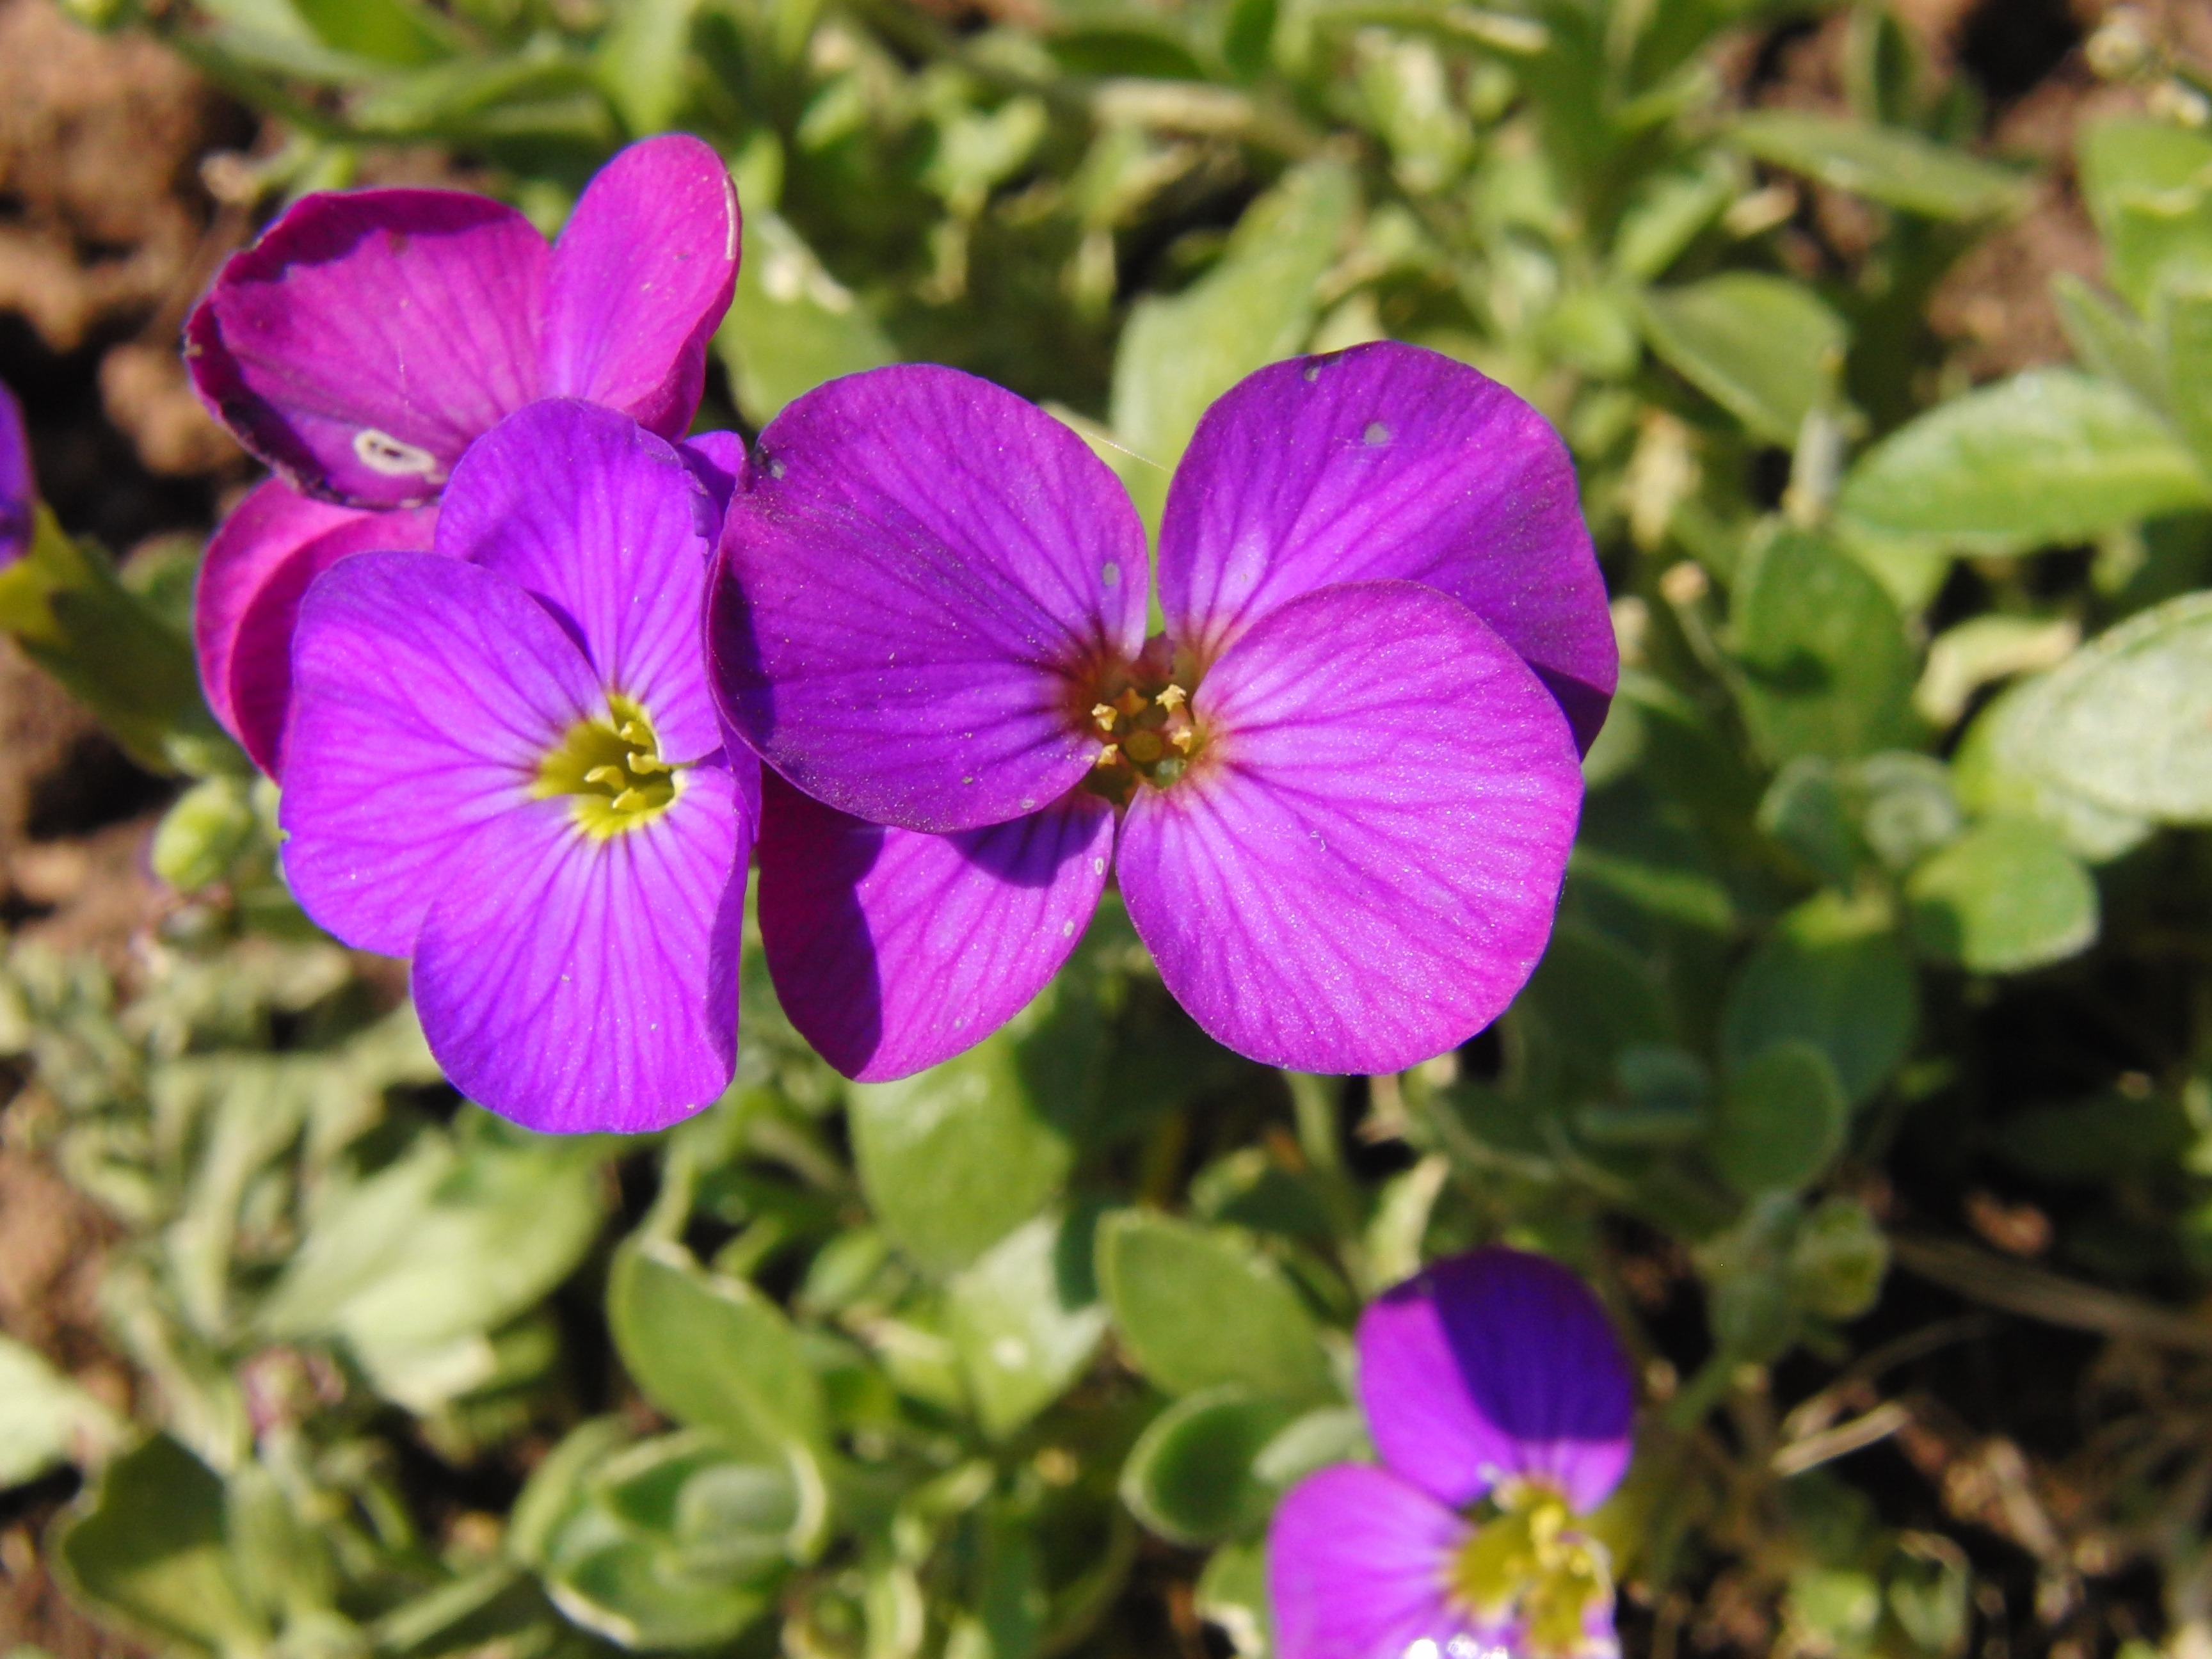
blossom, plant, flower, purple, petal, bloom, botany, flora, wildflower, geranium, violet, viola, pansy, flowering plant, geranium cinereum, annual plant, land plant, violet family, geraniales, pinkladies, glockenbume